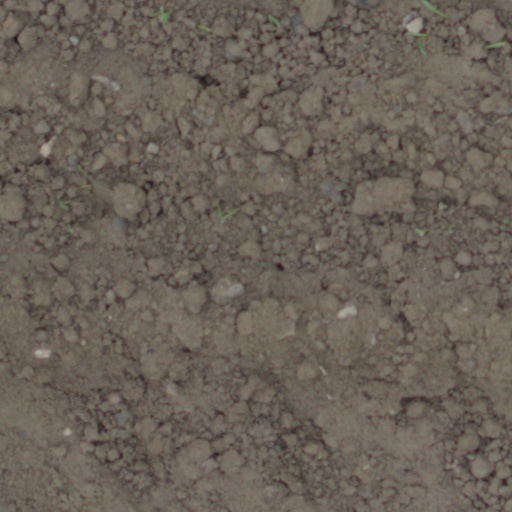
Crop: wheat